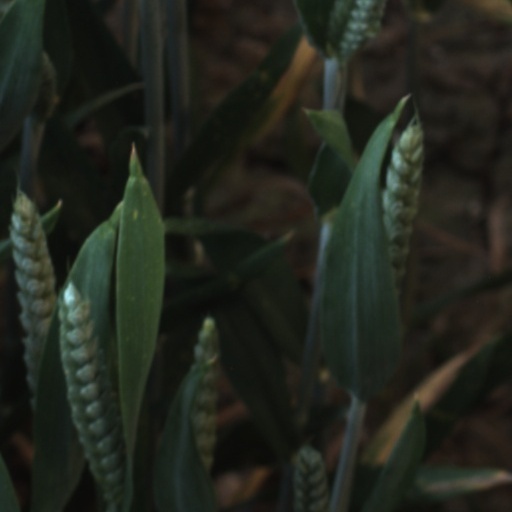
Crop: wheat